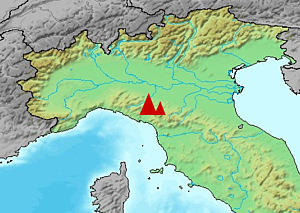
Les Apuans' était une importante tribu antique des Ligures dans ce qui est maintenant le nord-ouest de l'Italie. Selon le récit de l'historien romain Tite Live, ils semblent avoir été la tribu ligure la plus orientale. Ils se sont installés dans la région de Pontremoli dans la haute vallée de la Macra, rivière frontalière entre la Ligurie et l'Étrurie.